Bothmar Castle

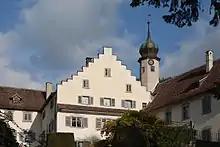
Bothmar Castle in Malans, 2011

Bothmar Castle is a castle in the municipality of Malans of the Canton of Graubünden in Switzerland. It is a Swiss heritage site of national significance.